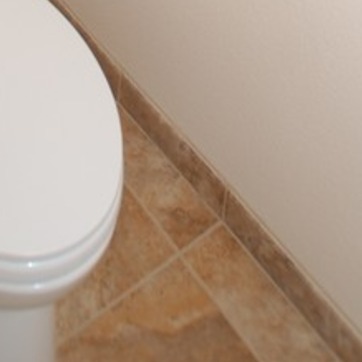
Material: tile